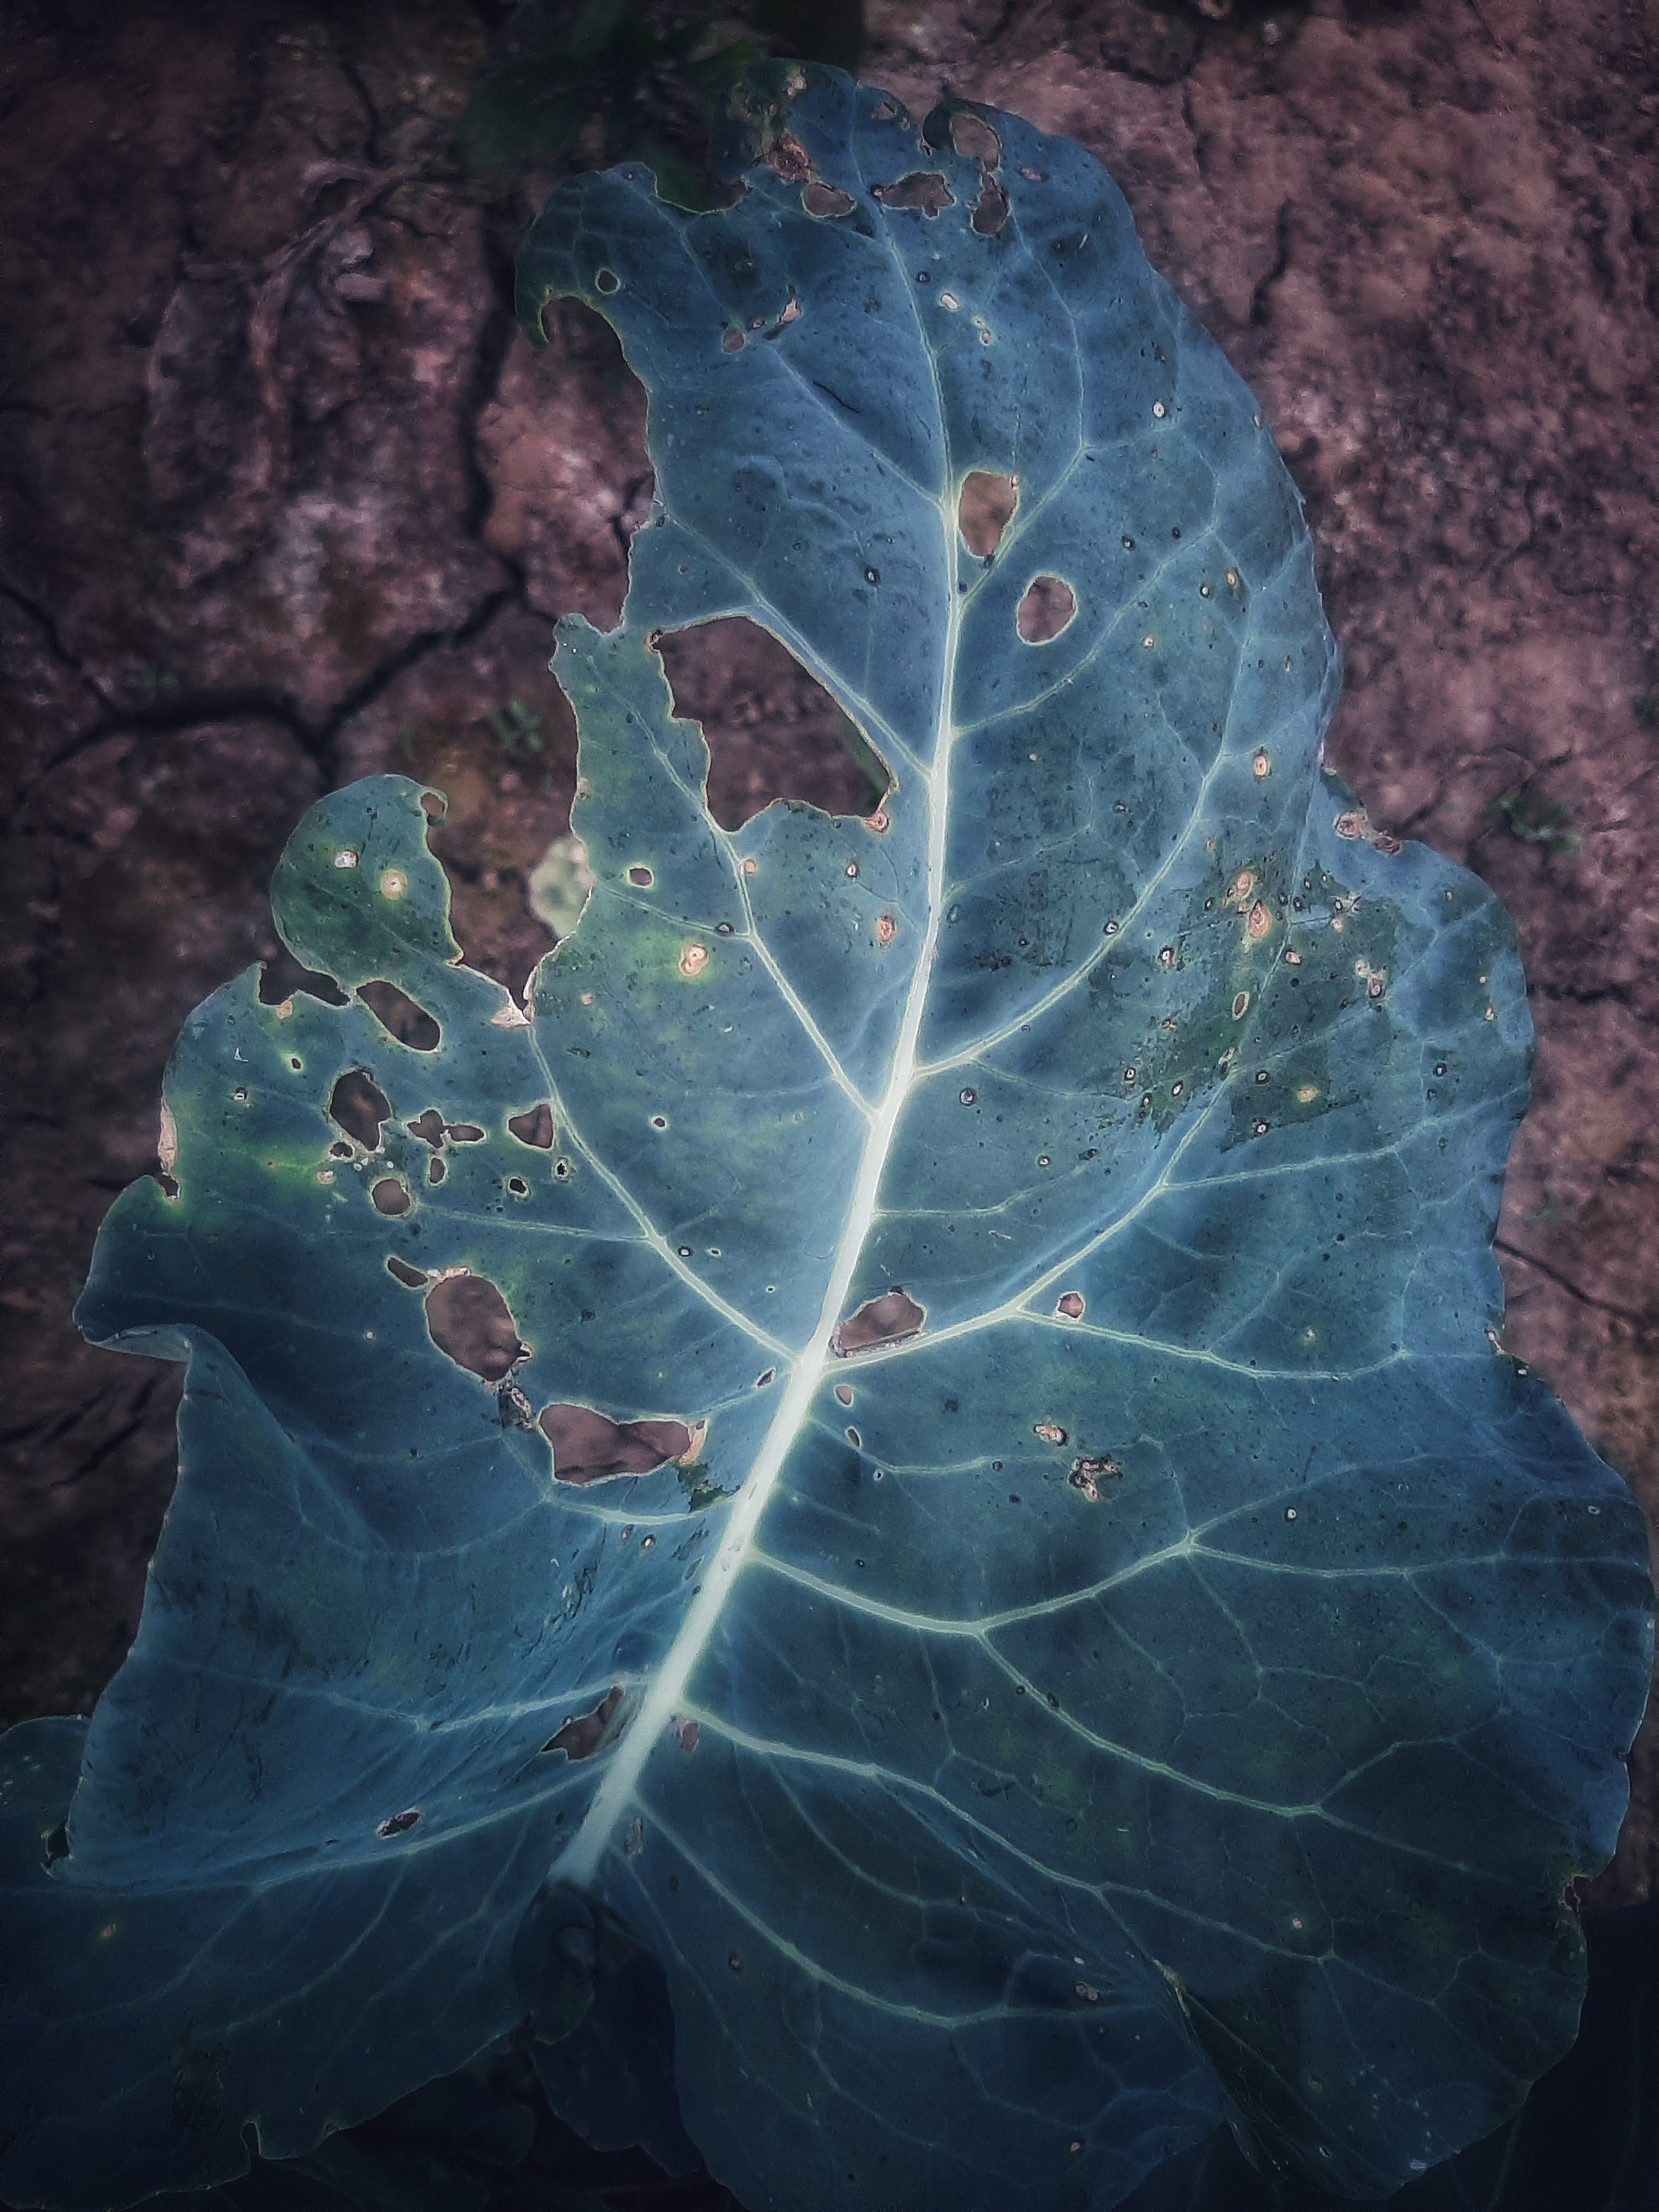
Label: Black Rot